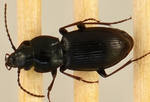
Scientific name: Pterostichus pensylvanicus
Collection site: Bartlett Experimental Forest NEON (BART), plot BART_068